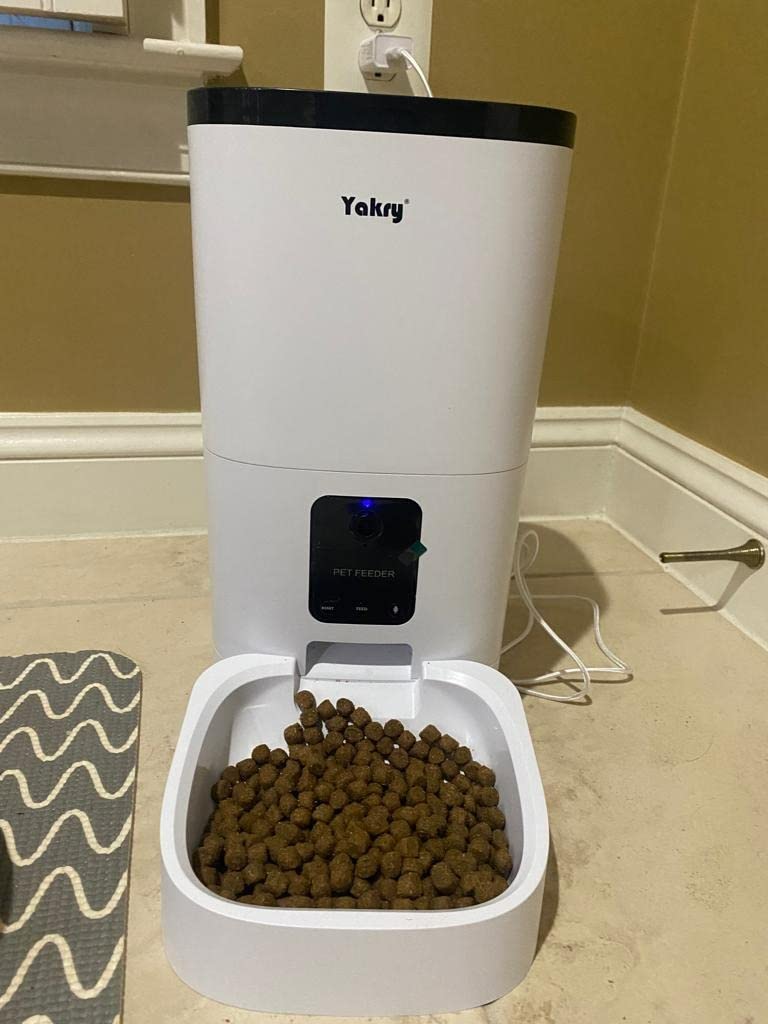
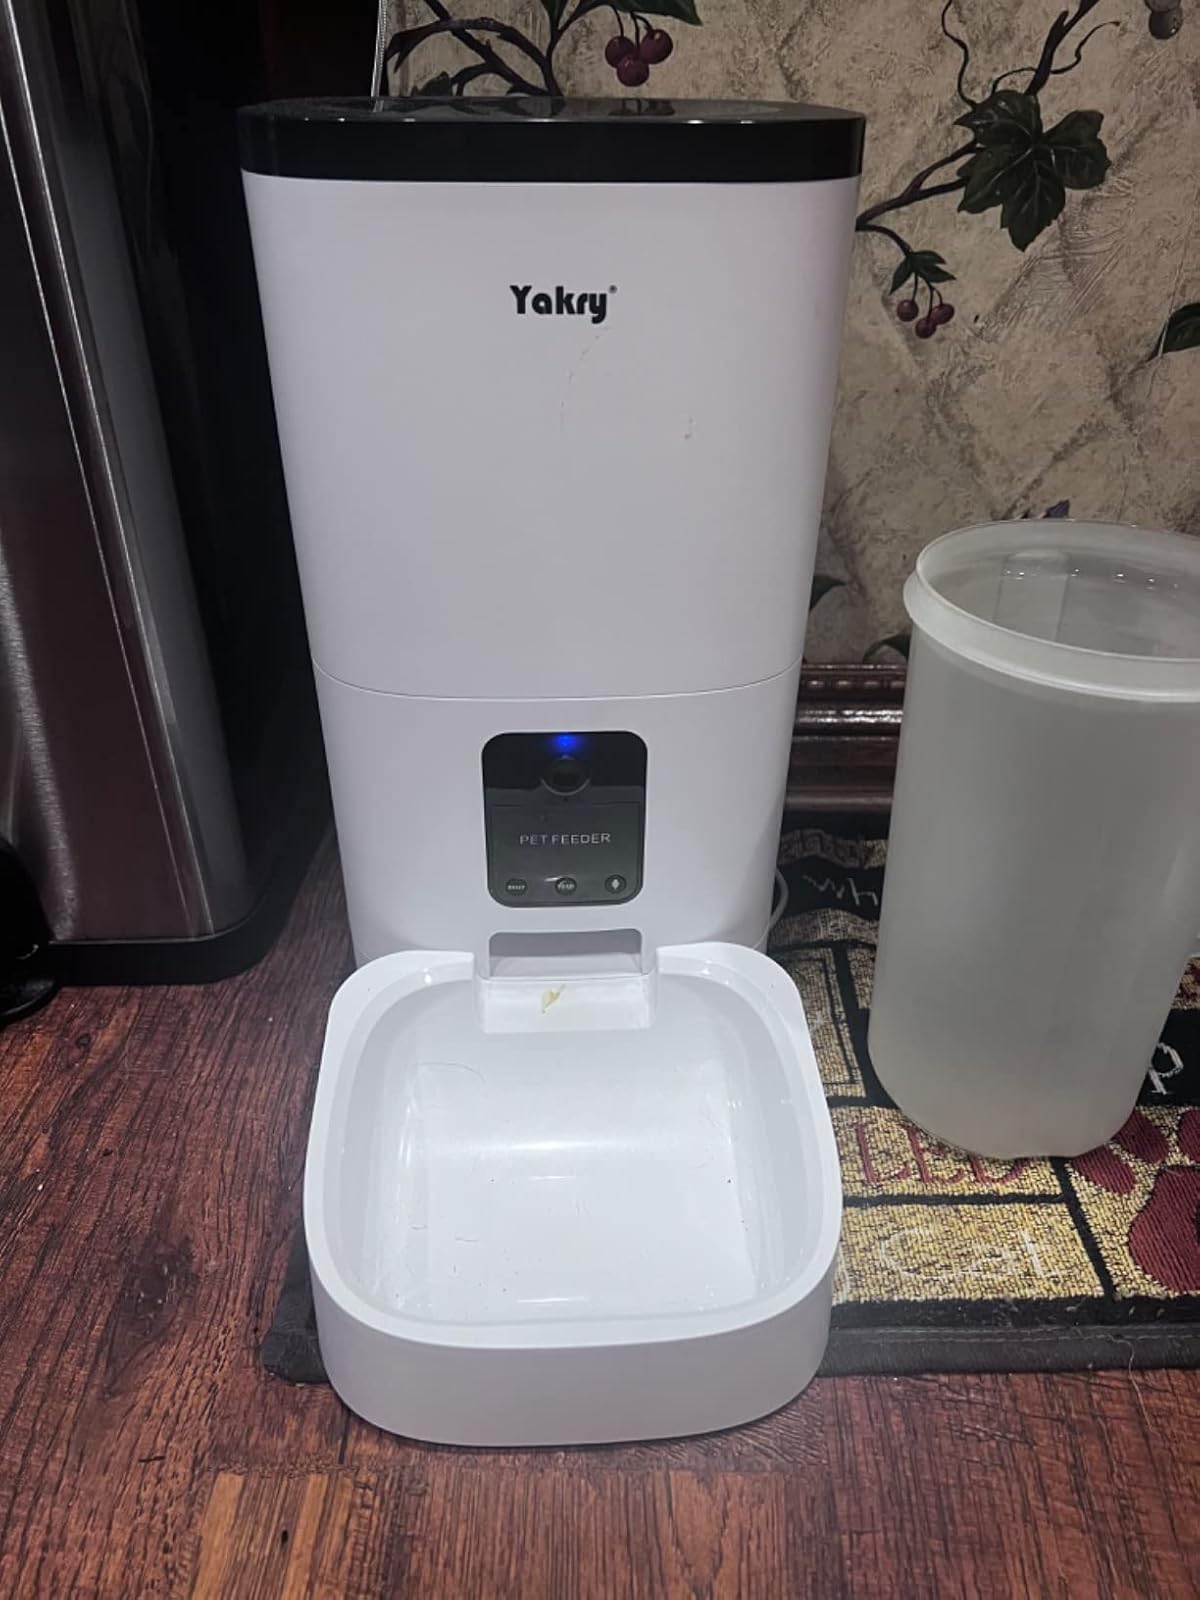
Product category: items_feeder
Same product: yes